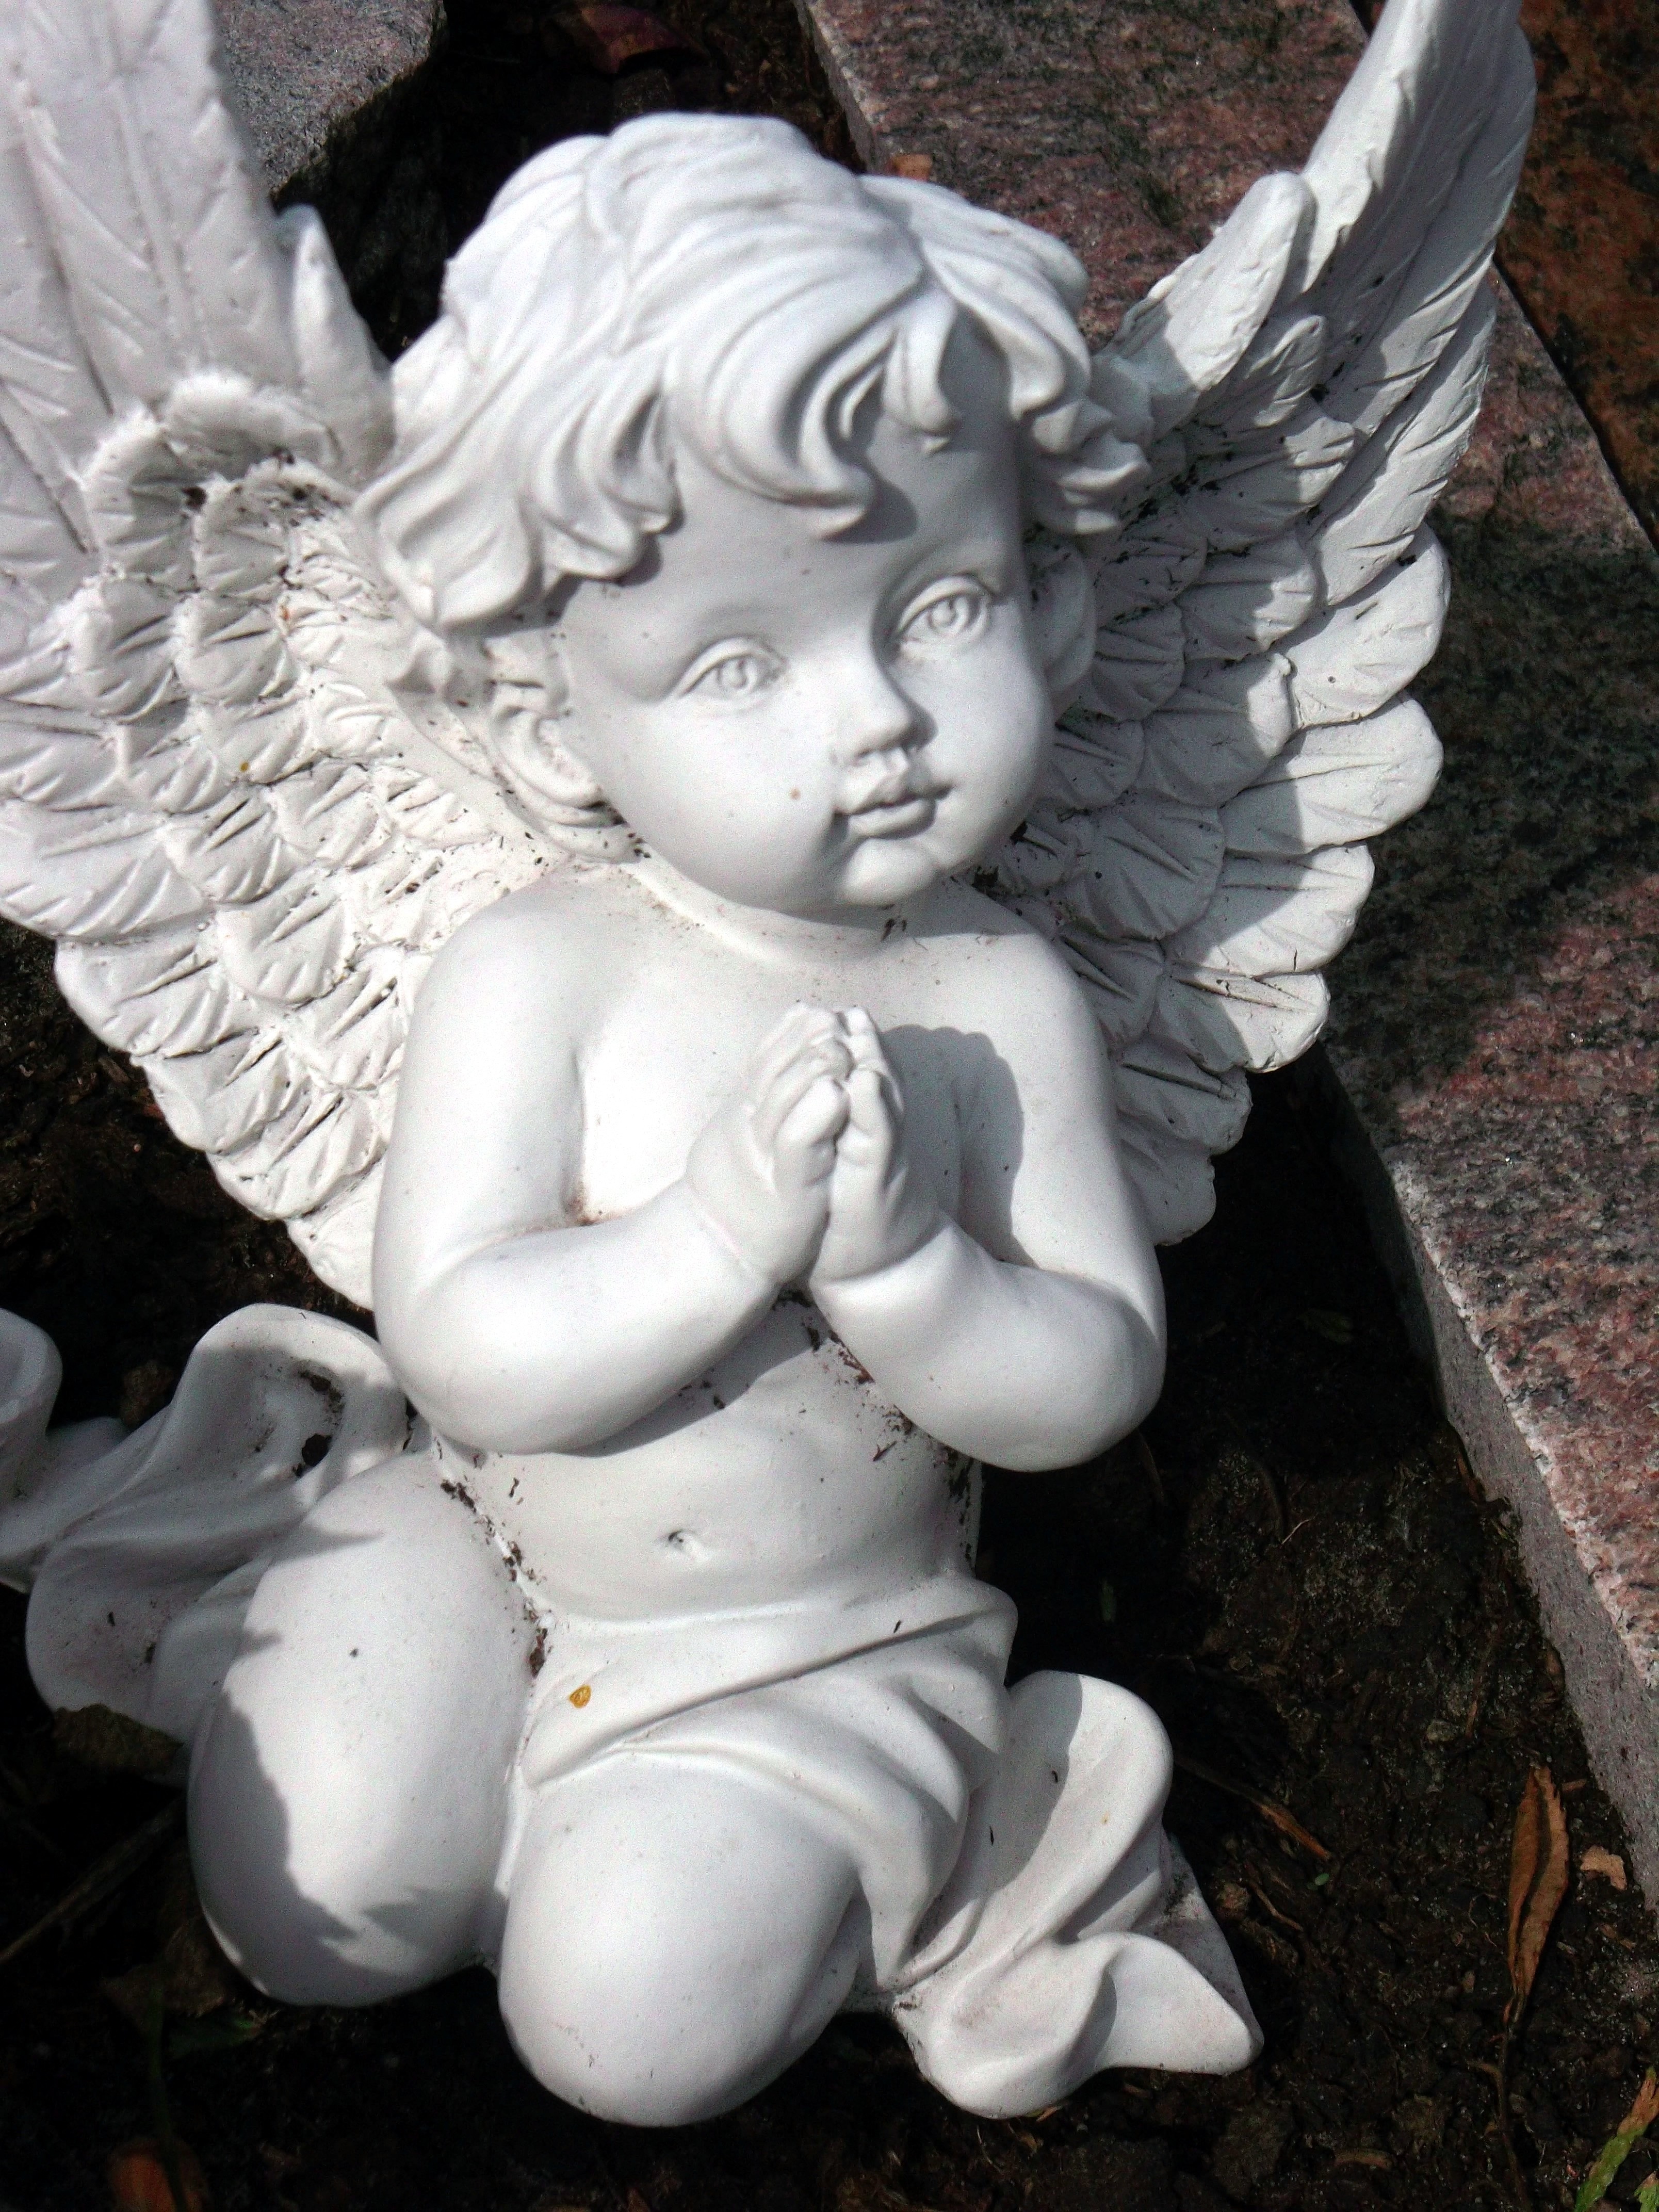
monument, statue, cemetery, sculpture, angel, art, figure, faith, hope, carving, mythology, stone carving, fictional character